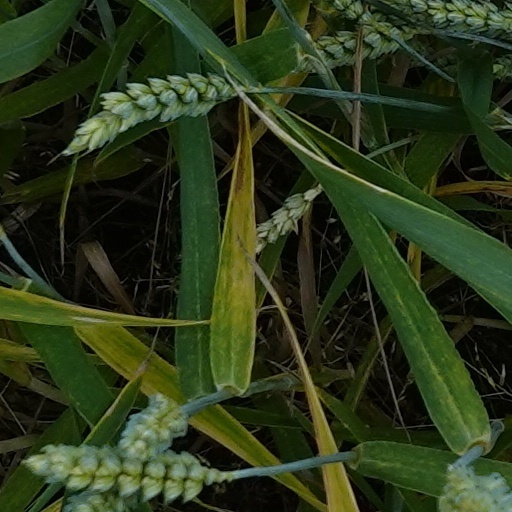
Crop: wheat